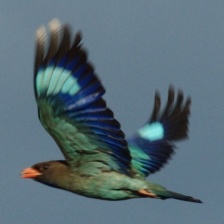
Species: ASIAN DOLLARD BIRD
Scientific name: EURYSTOMUS ORIENTALIS